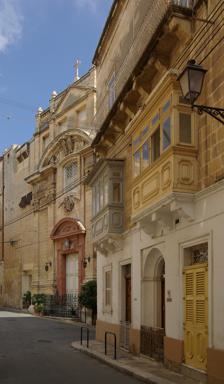
Building: Monastery of St. Scholastica
Country: Unknown
Year built: 1679
Monastery of St. Scholastica The Monastery of St. Scholastica is a monastery in Birgu , Malta. The monastery is dedicated to Santa Scholastica, but the church is dedicated to St Anne . It was built in 1679 by Lorenzo Gafà . The monastery and church are listed on the National Inventory of the Cultural Property of the Maltese Islands . See also Catholicism portal History portal Malta portal Culture of Malta History of Malta List of Churches in Malta Religion in Malta References